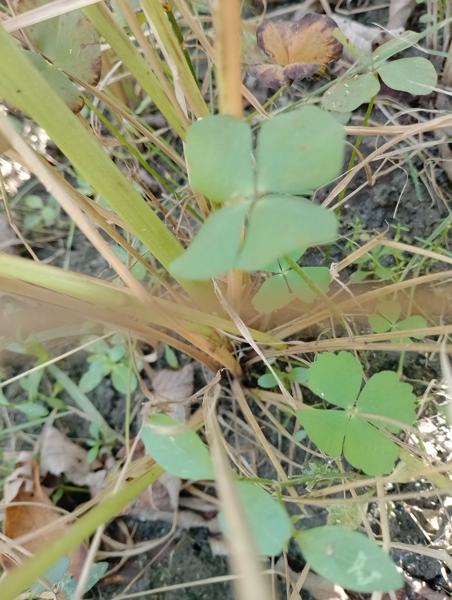
Weed species: Marsilea minuta